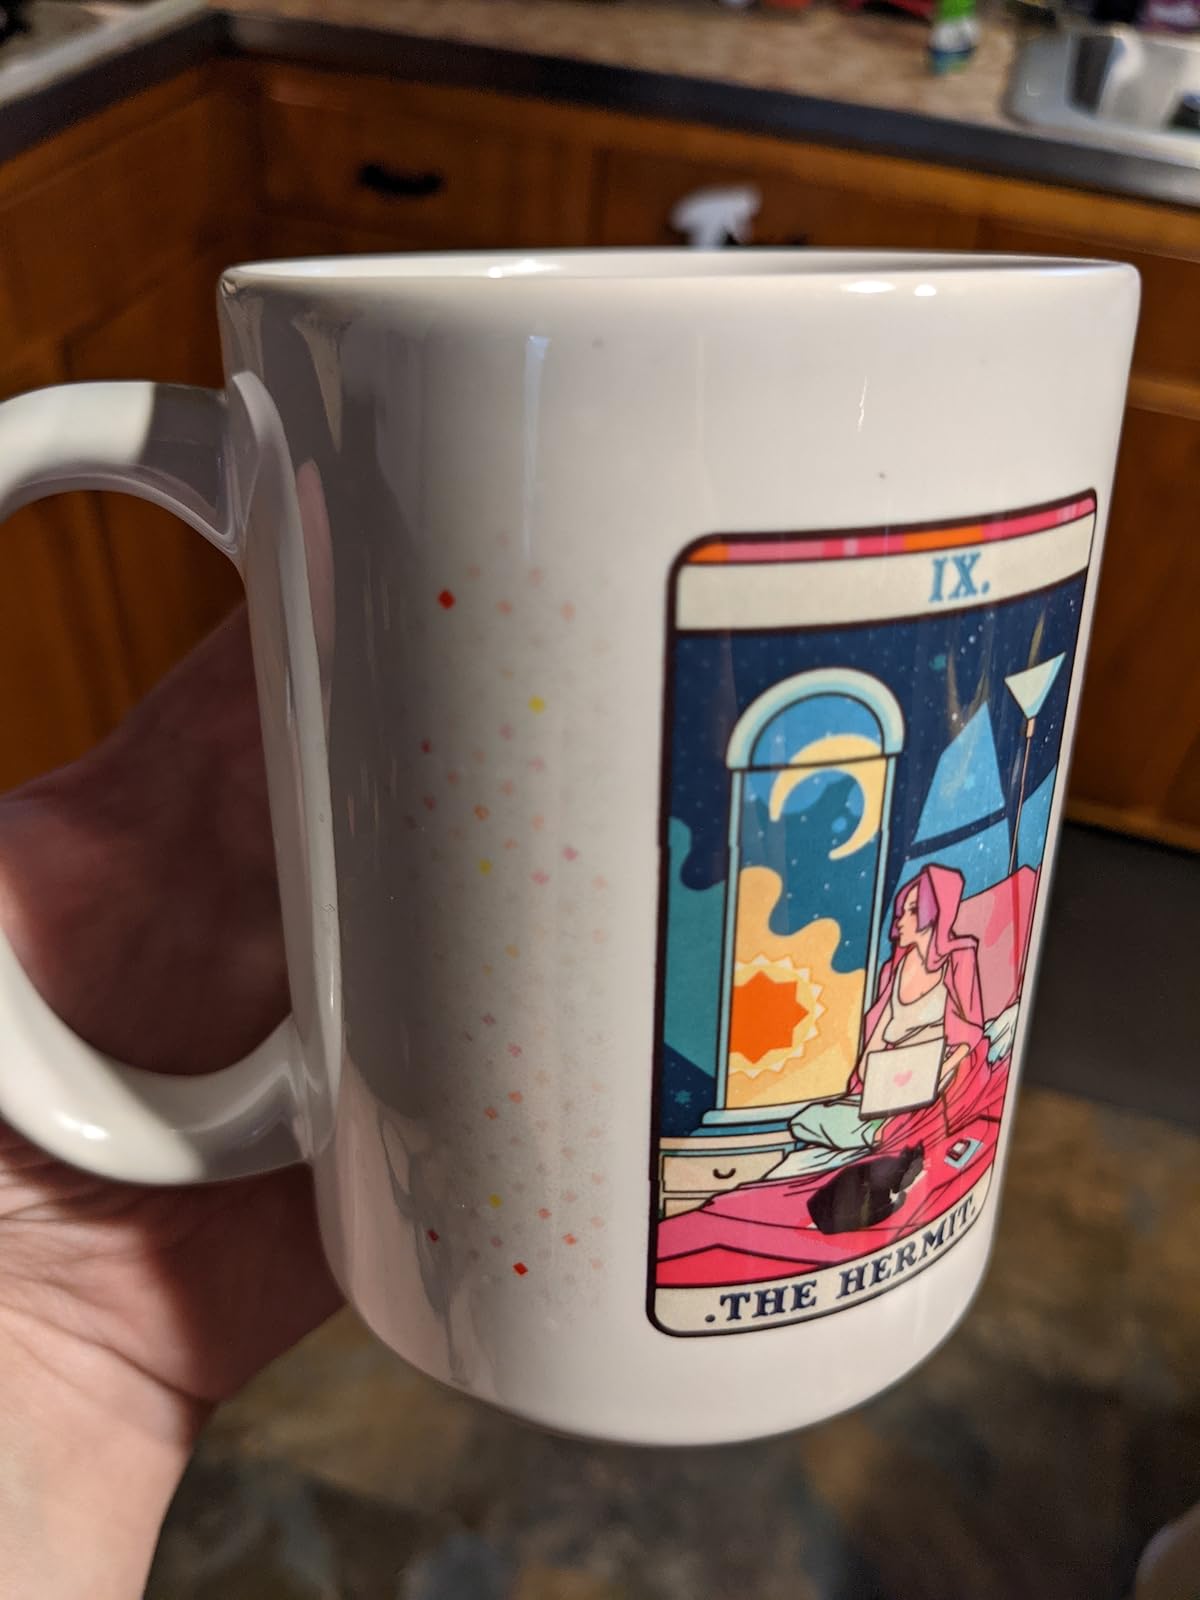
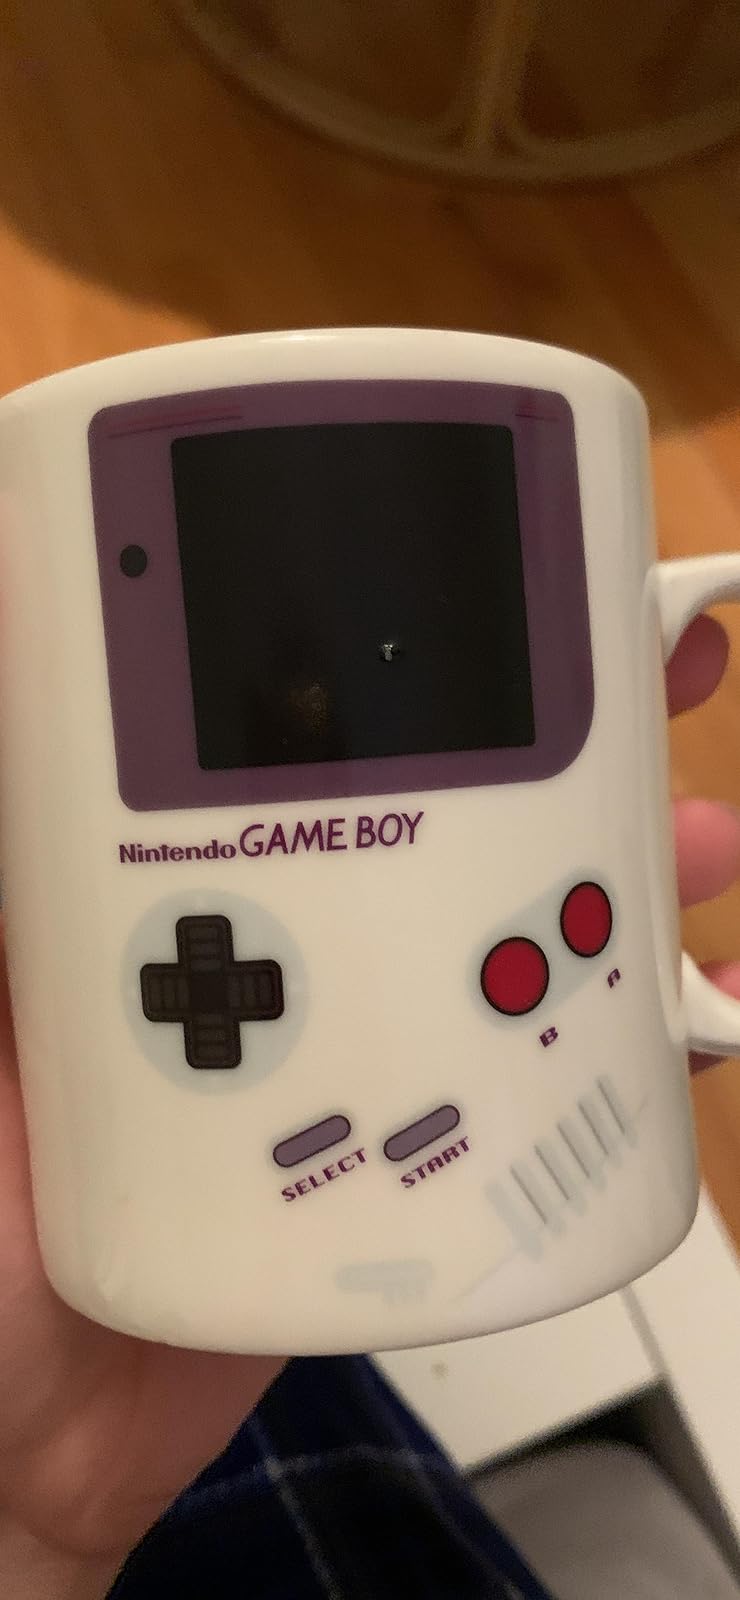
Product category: items_mug
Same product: no